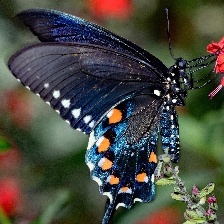
Species: PIPEVINE SWALLOW